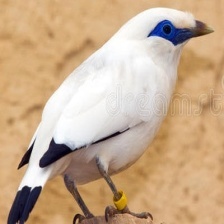
Species: BALI STARLING
Scientific name: LEUCOPSAR ROTHSCHILDI